The Last Confession (TV series)

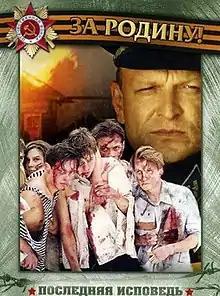

The Last Confession is a 2006 Russian four-part TV Series directed by Sergei Lyalin. Dedicated to the activities of the legendary underground anti-fascist Komsomol organization Young Guard, which operated during the Great Patriotic War in the occupied of Krasnodon in Ukrainian SSR.